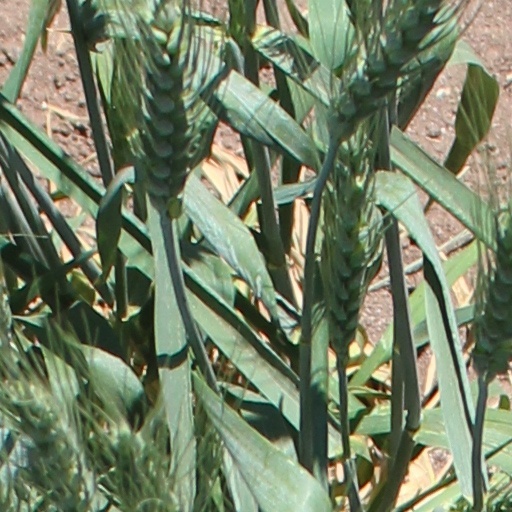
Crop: wheat